Lance Storm

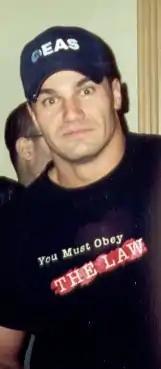
Storm in 2001

Storm left ECW in May 2000 to join WCW, where he became a singles wrestler. He made his first appearance on the June 19, 2000 episode of "Nitro" and quickly became one of WCW's most prominent stars, winning the WCW United States Heavyweight Championship, the Cruiserweight Championship, and the WCW Hardcore Championship in rapid succession, resulting in Storm becoming the first and only wrestler in WCW history to hold three titles simultaneously. As an affront to the fans, he renamed the titles to the Canadian Heavyweight Championship, 100 kg and Under Championship, and Saskatchewan Hardcore International Title (S.H.I.T.), respectively, complete with large Canadian flag stickers that covered the belts' faceplates. Storm then formed the group called Team Canada in Vancouver, British Columbia, Canada during New Blood Rising on August 13, where he defended the WCW United States Heavyweight Championship in a match with Mike Awesome. The match was refereed by the Canadian Jacques Rougeau, who enabled Storm to defeat Awesome and retain his title by constantly changing the rules. Following the match, the semi-retired Canadian wrestler Bret Hart came to the ring and hugged Storm and Rougeau. At Fall Brawl on September 17, Storm defeated General Rection with Jim Duggan as the referee, with Duggan turning on M.I.A and joining Team Canada. He also attempted to win the World Heavyweight Championship, but was defeated by champion Booker T on each occasion. Storm eventually awarded the Cruiserweight and Hardcore titles by presenting them to his Team Canada stablemates Elix Skipper and Carl Ouellet, respectively. At Halloween Havoc on October 29, Storm and Jim Duggan lost to General Rection in a Handicap match losing the WCW United States Heavyweight Championship and to free Major Gunns from Team Canada. On the November 13 edition of "Nitro", Storm defeated General Rection to win the WCW United States Heavyweight Championship back. At Mayhem on November 26, General Rection defeated Storm for the title. At Starrcade on December 17, Storm defeated Ernest Miller.